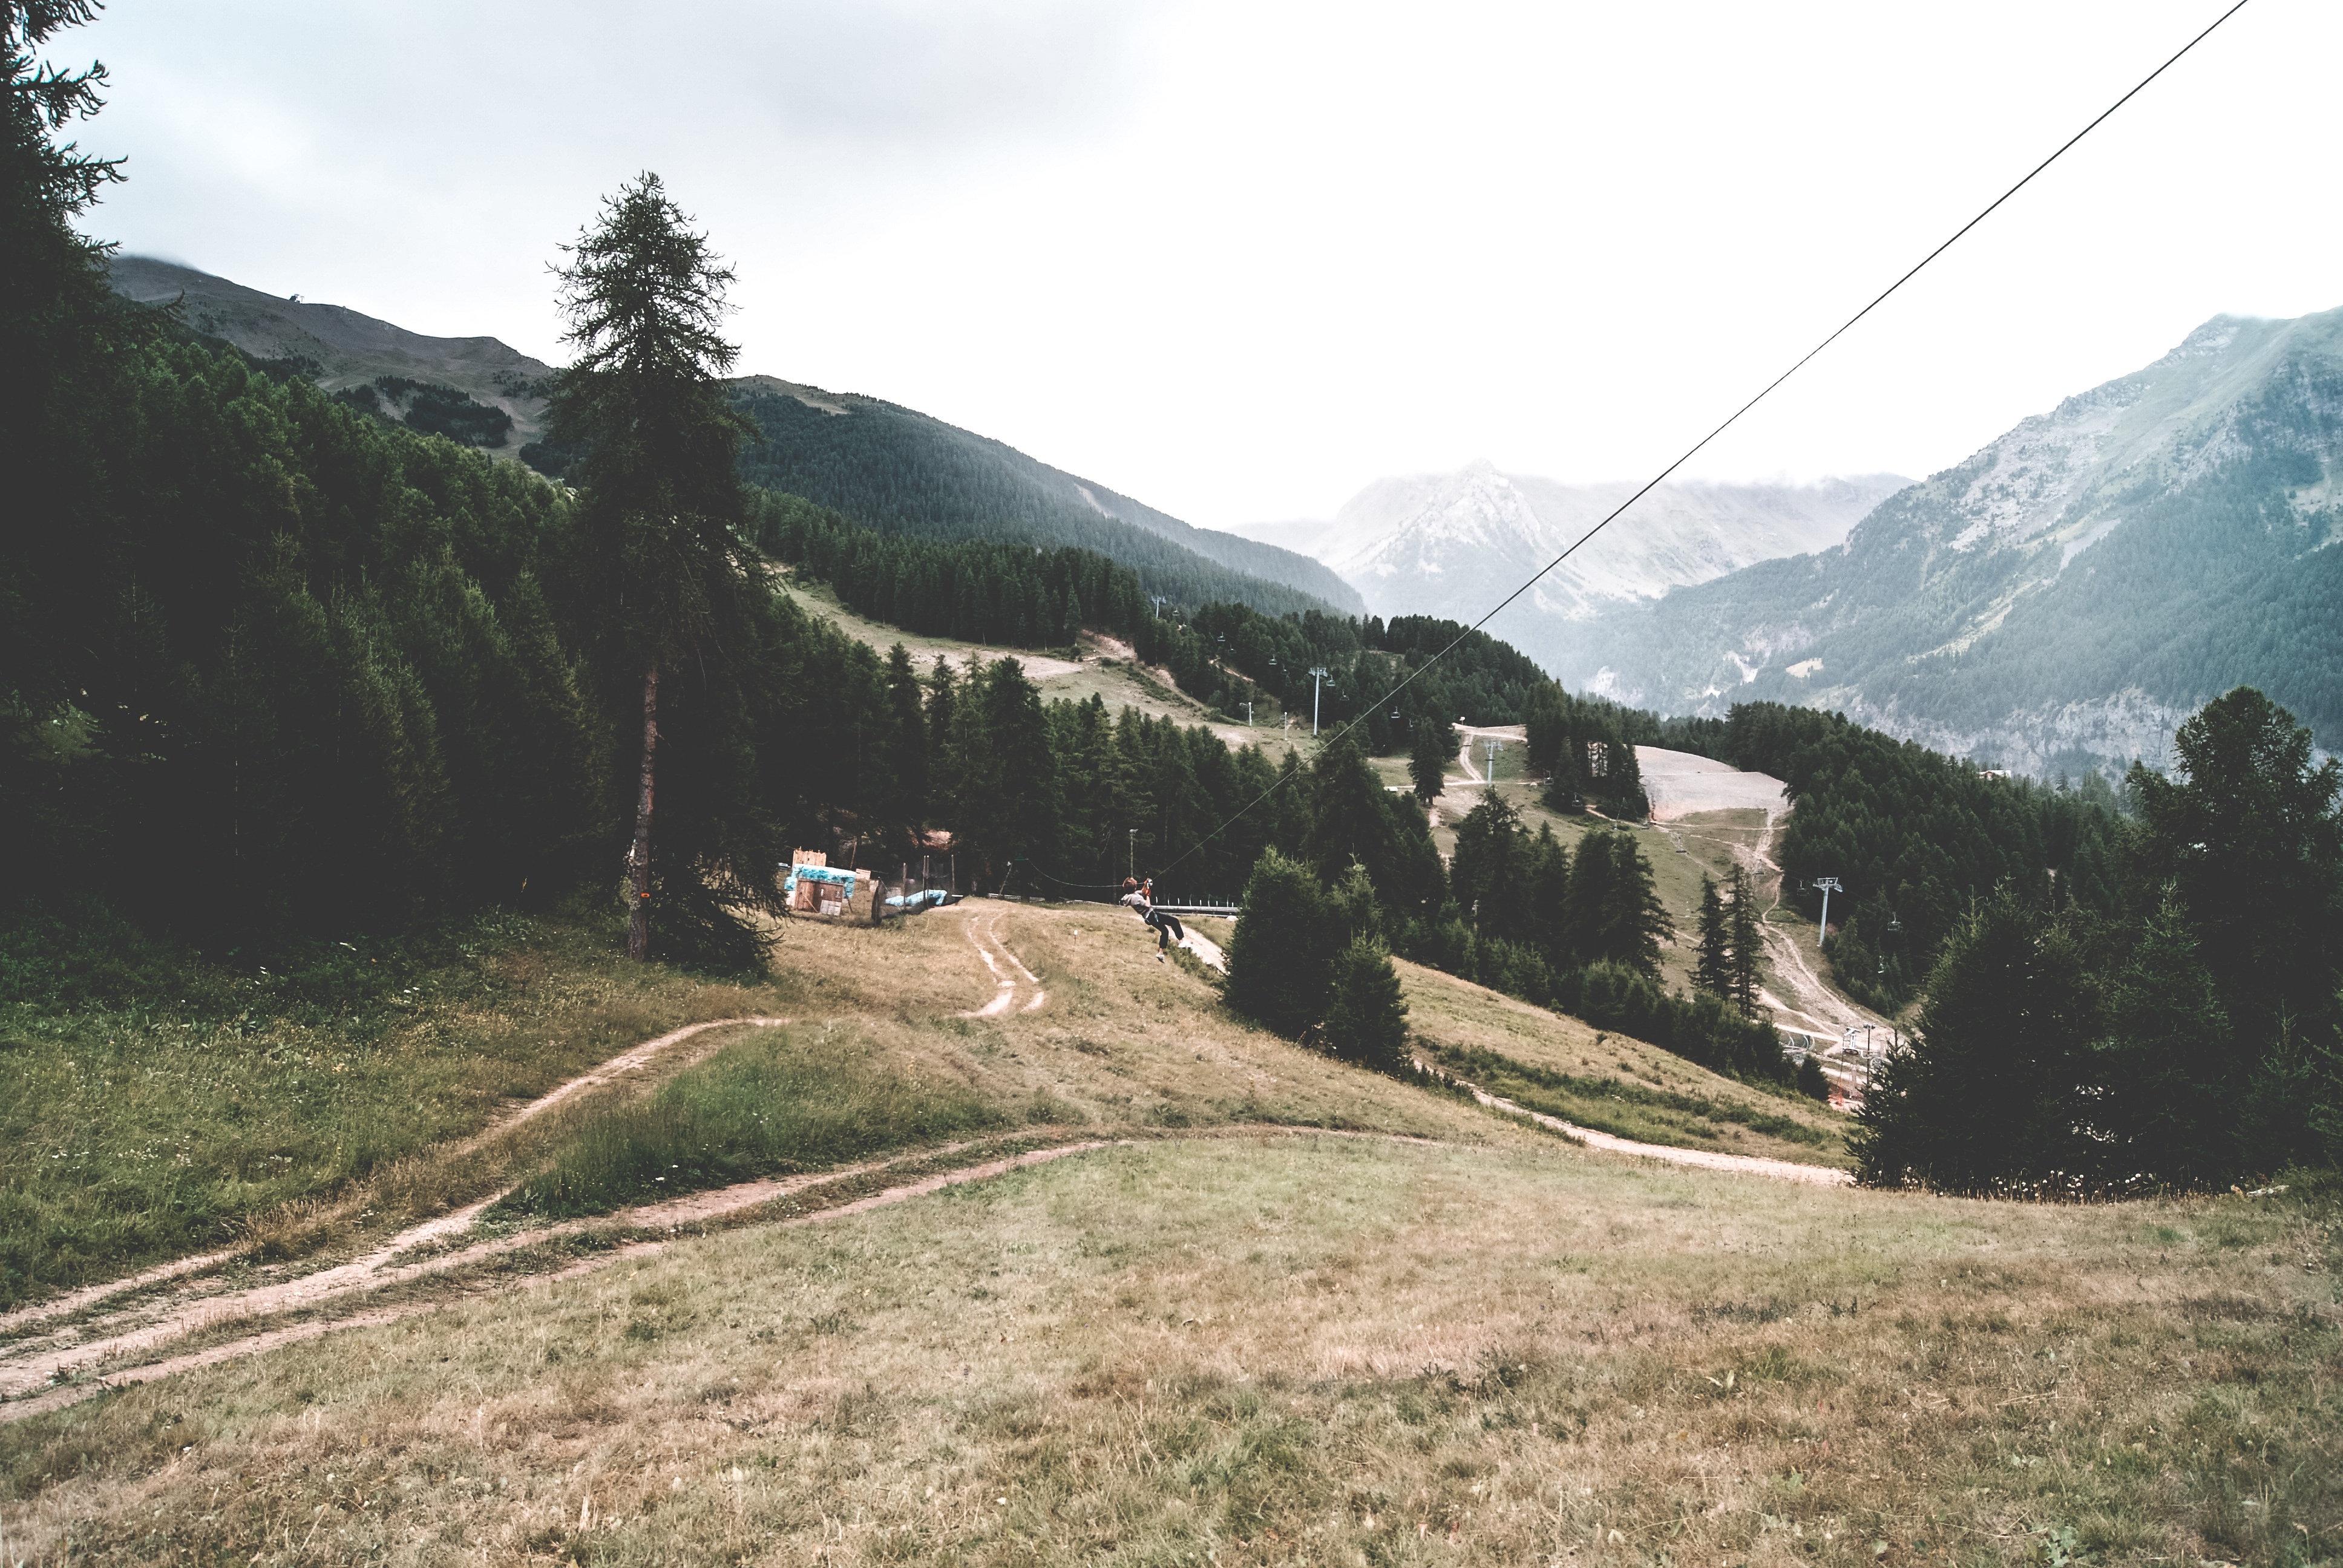
tree, forest, grass, walking, mountain, trail, hill, valley, mountain range, village, ridge, alps, plateau, fell, landform, mountain pass, mountainous landforms, geological phenomenon